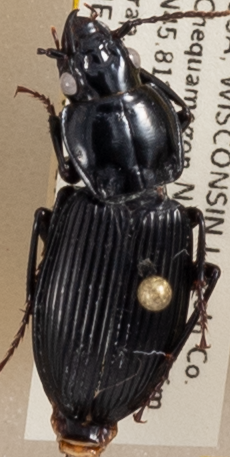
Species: Pterostichus novus
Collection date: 2018-07-24
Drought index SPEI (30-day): -0.71
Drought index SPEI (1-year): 0.17
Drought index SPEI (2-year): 2.09